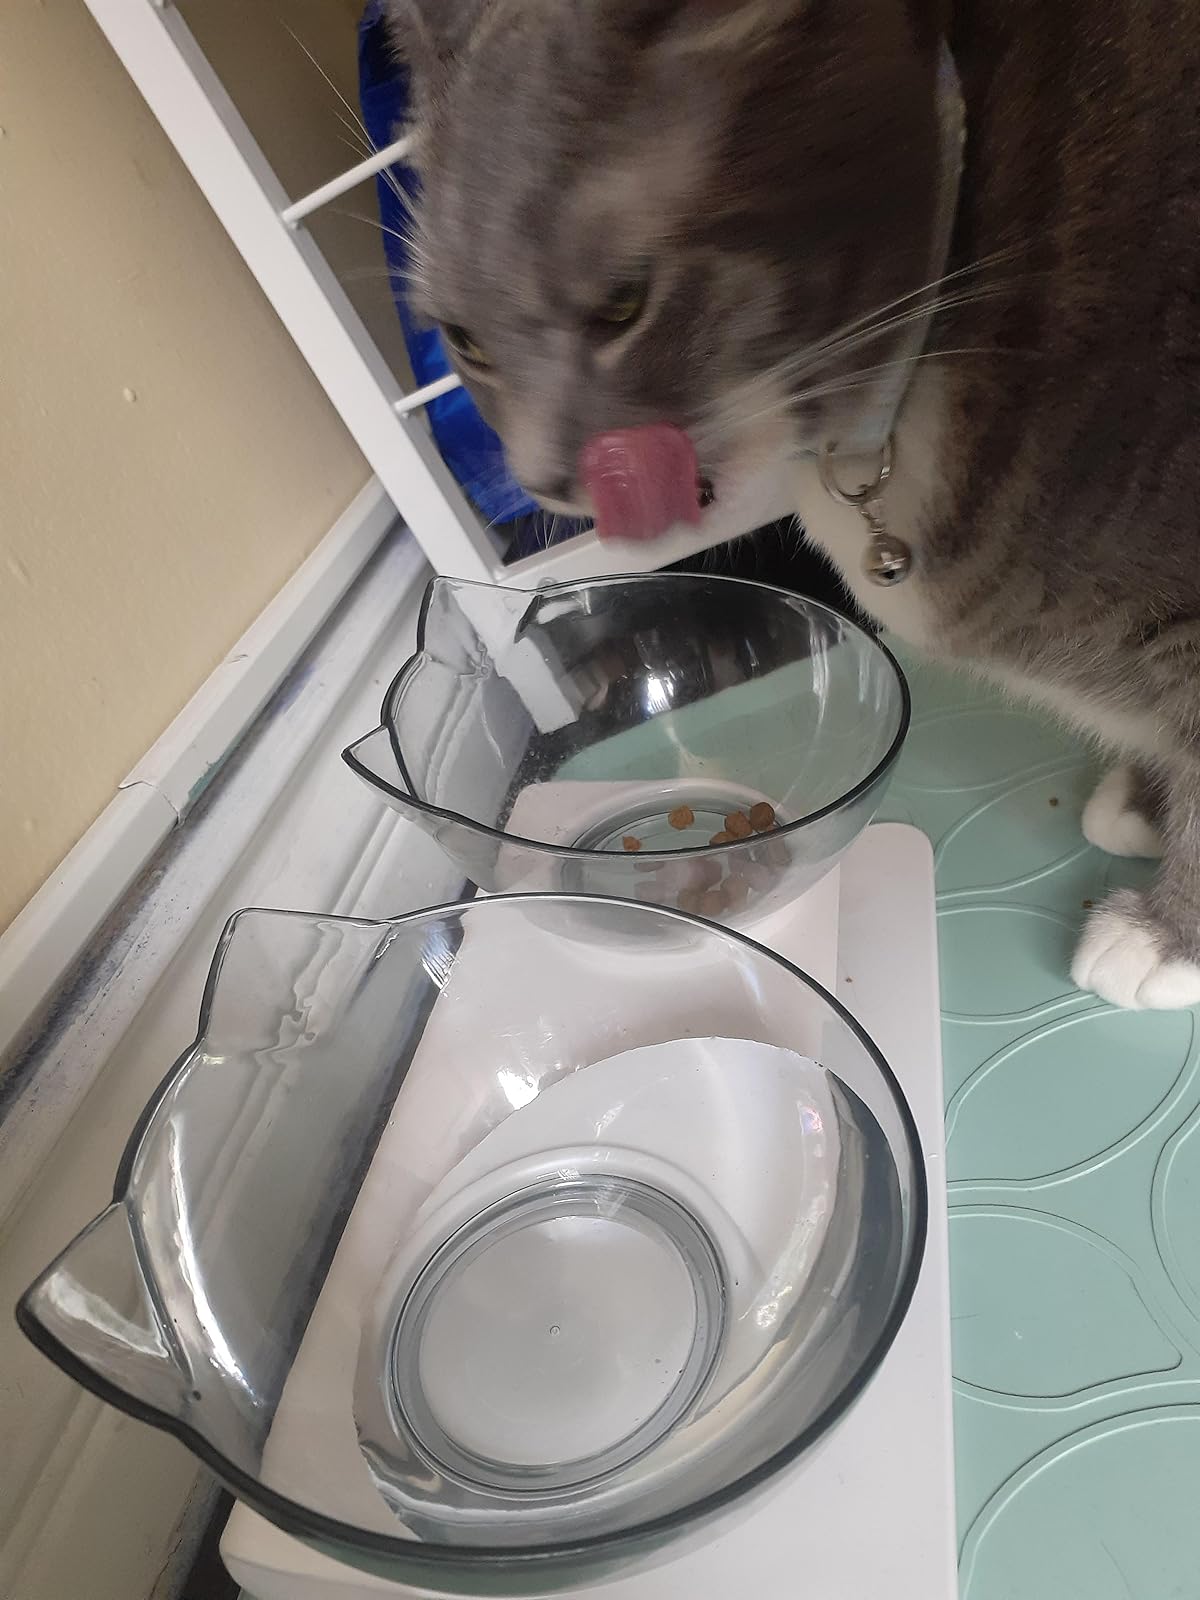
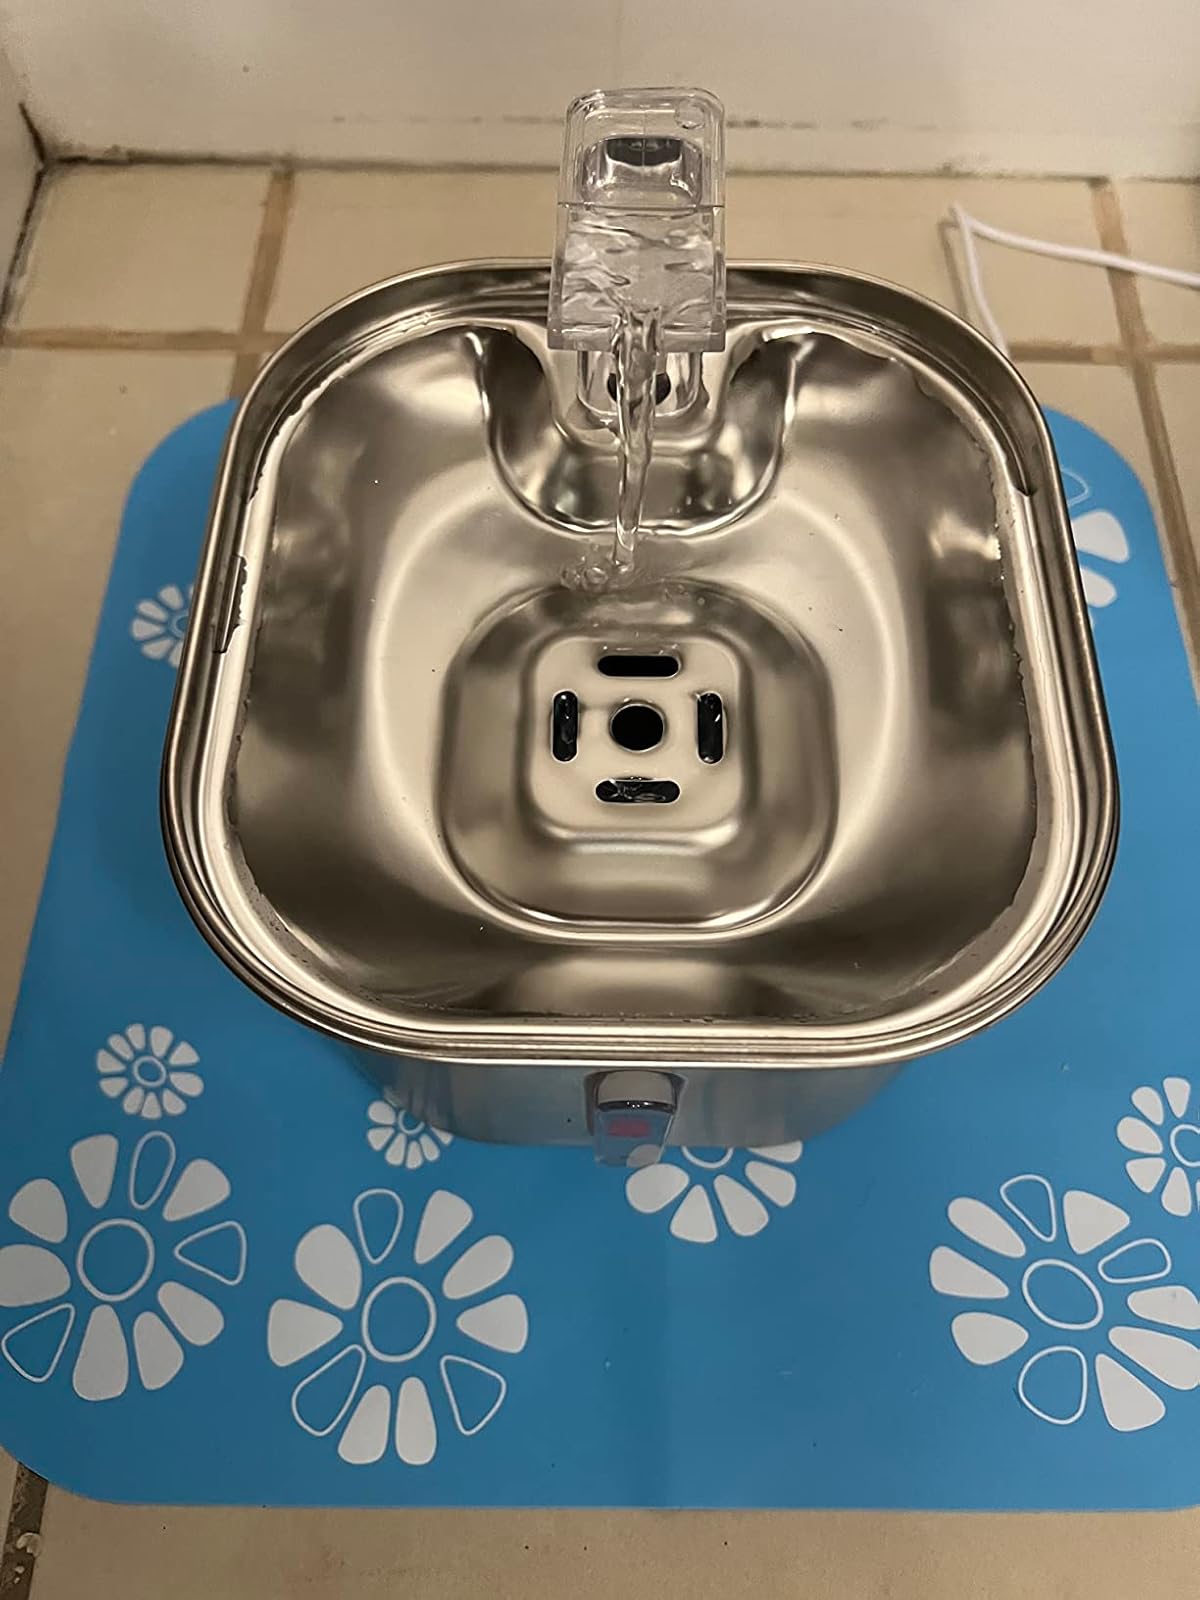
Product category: items_bowl
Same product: no